Precipitation

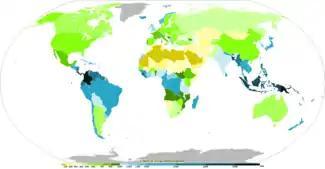
Countries by average annual precipitation. Some parts of a country can be much wetter than others, so it is not an accurate depiction of the wettest and driest places on earth.

In meteorology, precipitation is any product of the condensation of atmospheric water vapor that falls from clouds due to gravitational pull. The main forms of precipitation include drizzle, rain, rain and snow mixed ("sleet" in Commonwealth usage), snow, ice pellets, graupel and hail. Precipitation occurs when a portion of the atmosphere becomes saturated with water vapor (reaching 100% relative humidity), so that the water condenses and "precipitates" or falls. Thus, fog and mist are not precipitation; their water vapor does not condense sufficiently to precipitate, so fog and mist do not fall. (Such a non-precipitating combination is a colloid.) Two processes, possibly acting together, can lead to air becoming saturated with water vapor: cooling the air or adding water vapor to the air. Precipitation forms as smaller droplets coalesce via collision with other rain drops or ice crystals within a cloud. Short, intense periods of rain in scattered locations are called showers.